Women's Basketball Hall of Fame

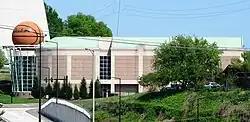
The Women's Basketball Hall of Fame in Knoxville, Tennessee, USA

The Women's Basketball Hall of Fame honors those who have contributed to the sport of women's basketball. The Hall of Fame opened in 1999 in Knoxville, Tennessee, USA. It is the only facility of its kind dedicated to all levels of women's basketball. Knoxville is known for having a large women's basketball following as well as being the home of the University of Tennessee's Lady Vols basketball team previously coached by women's coach Pat Summitt, who was part of the first class inducted. With the 2017 Induction, the Women's Basketball Hall of Fame celebrated its 19th anniversary and added six new members to its hall, honoring 157 inductees.